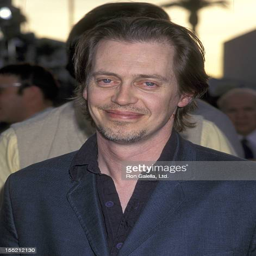
actor attends the premiere party